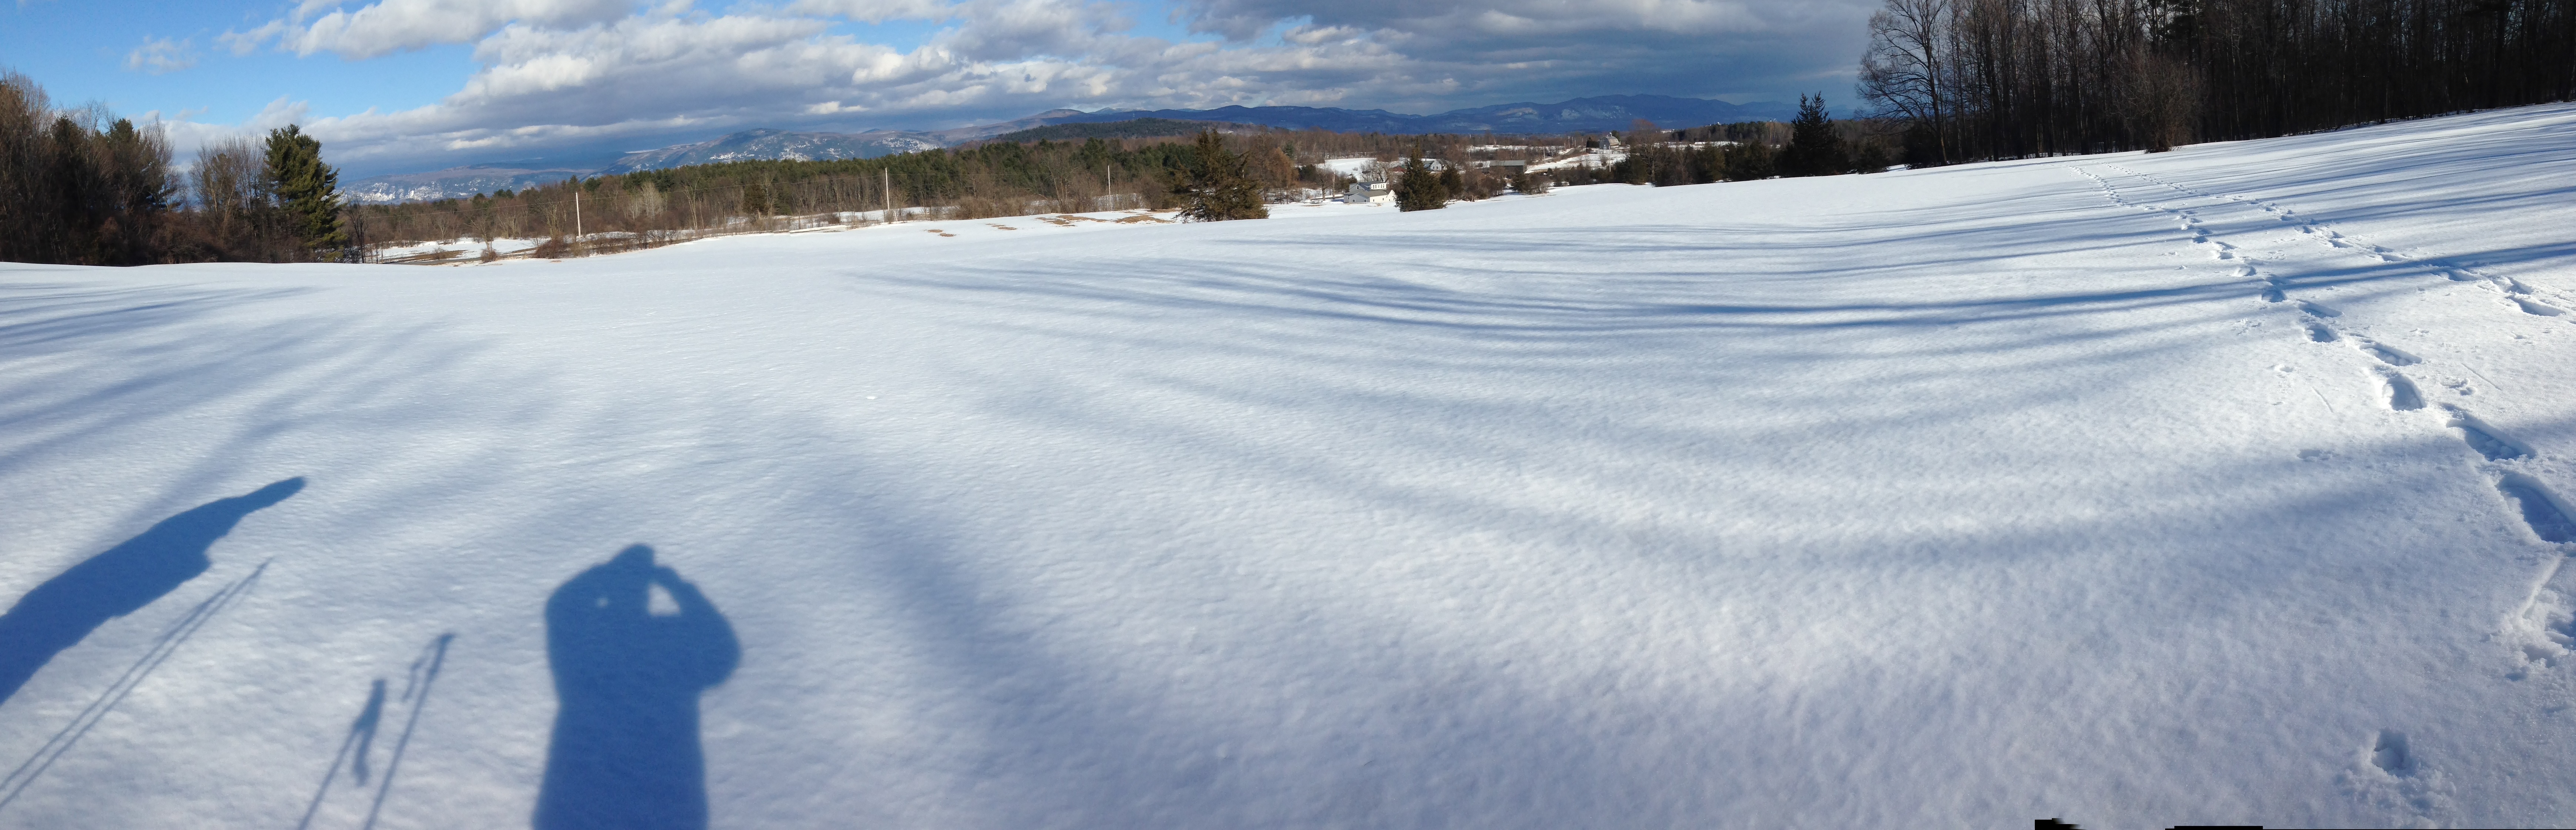
snow, winter, mountain range, season, winter sport, cool image, resort, footwear, piste, geological phenomenon